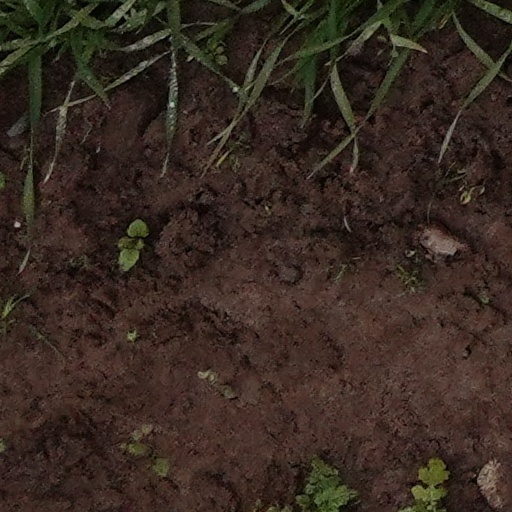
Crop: wheat